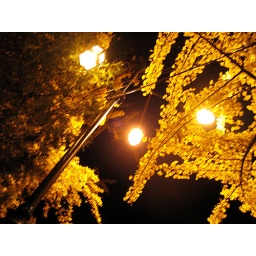
A whole street of ginko trees with golden leaves, lit up by lanterns at night... beautiful!